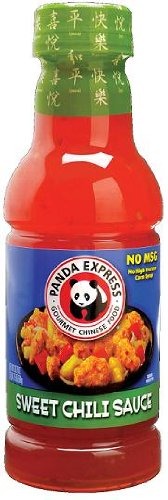
Item Name: Panda Express Sweet Chili Sauce, 20.75 Ounce (Pack of 6)
Bullet Point: Sweet and spicy
Product Description: This versatile sauce is a blend of flavors that will delight your taste buds. It contains all the spices and flavors found in Panda Express' famous SweetFire Chicken Breast entrée. Its blend of sweet and fiery flavor can be used in many Asian dishes or as a dipping sauce for chicken strips, eggrolls, and other appetizers.
Value: 96.0
Unit: Ounce

Price: 51.03